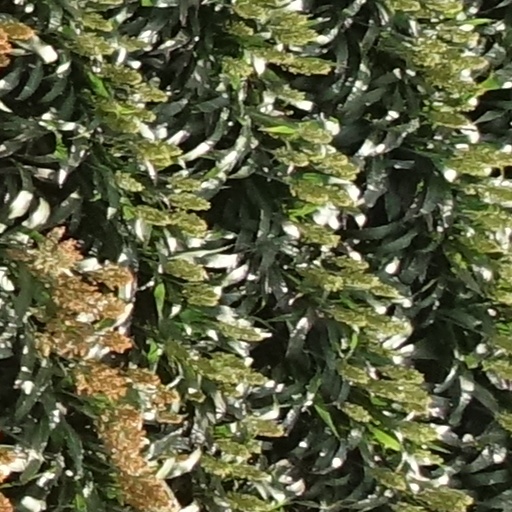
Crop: sorghum